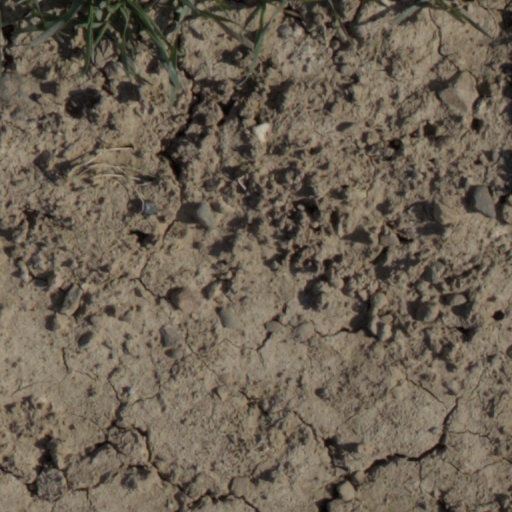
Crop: wheat